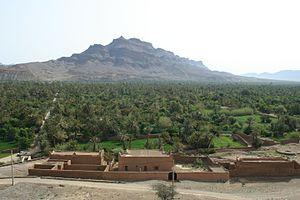
Cet article recense les zones humides d'importance internationale du Maroc concernées par la convention de Ramsar.